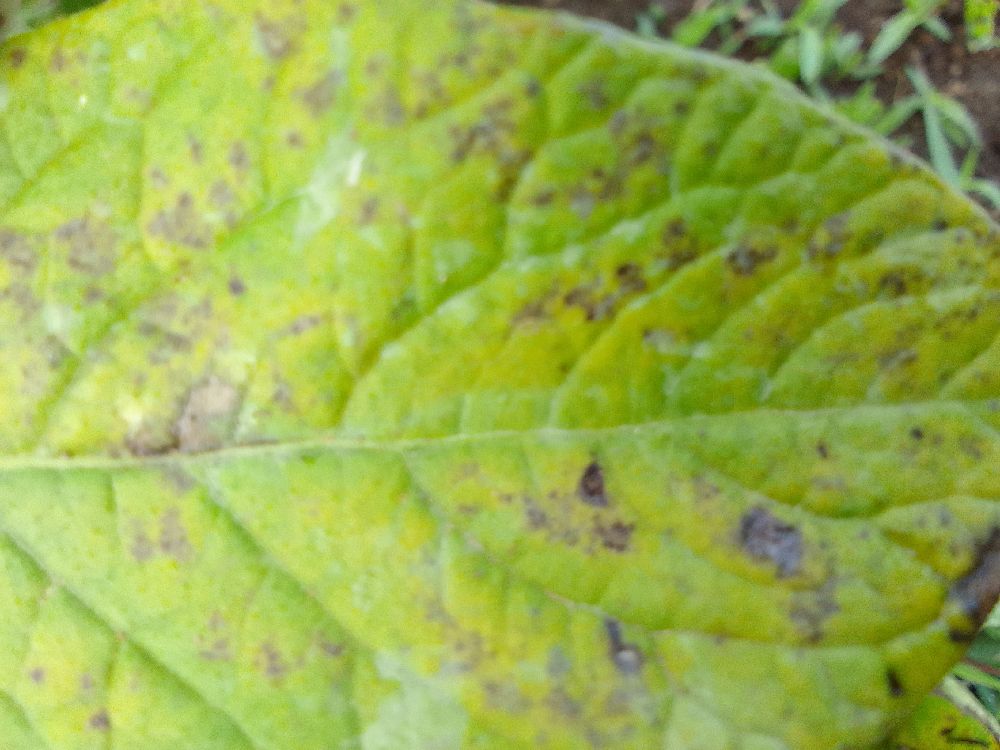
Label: Late blight